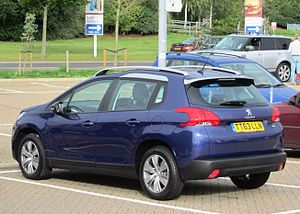
Peugeot 2008 / Tekniske specifikationer
Peugeot 2008 bagfra
Peugeot 2008 er en lille SUV designet og udviklet af Peugeot, og baseret på PF1-platformen. 2008 afløste Peugeot 207 SW, herunder dens Outdoor-variant, fordi Peugeot ikke har planer om at introducere en stationcar-version af deres 208'er.